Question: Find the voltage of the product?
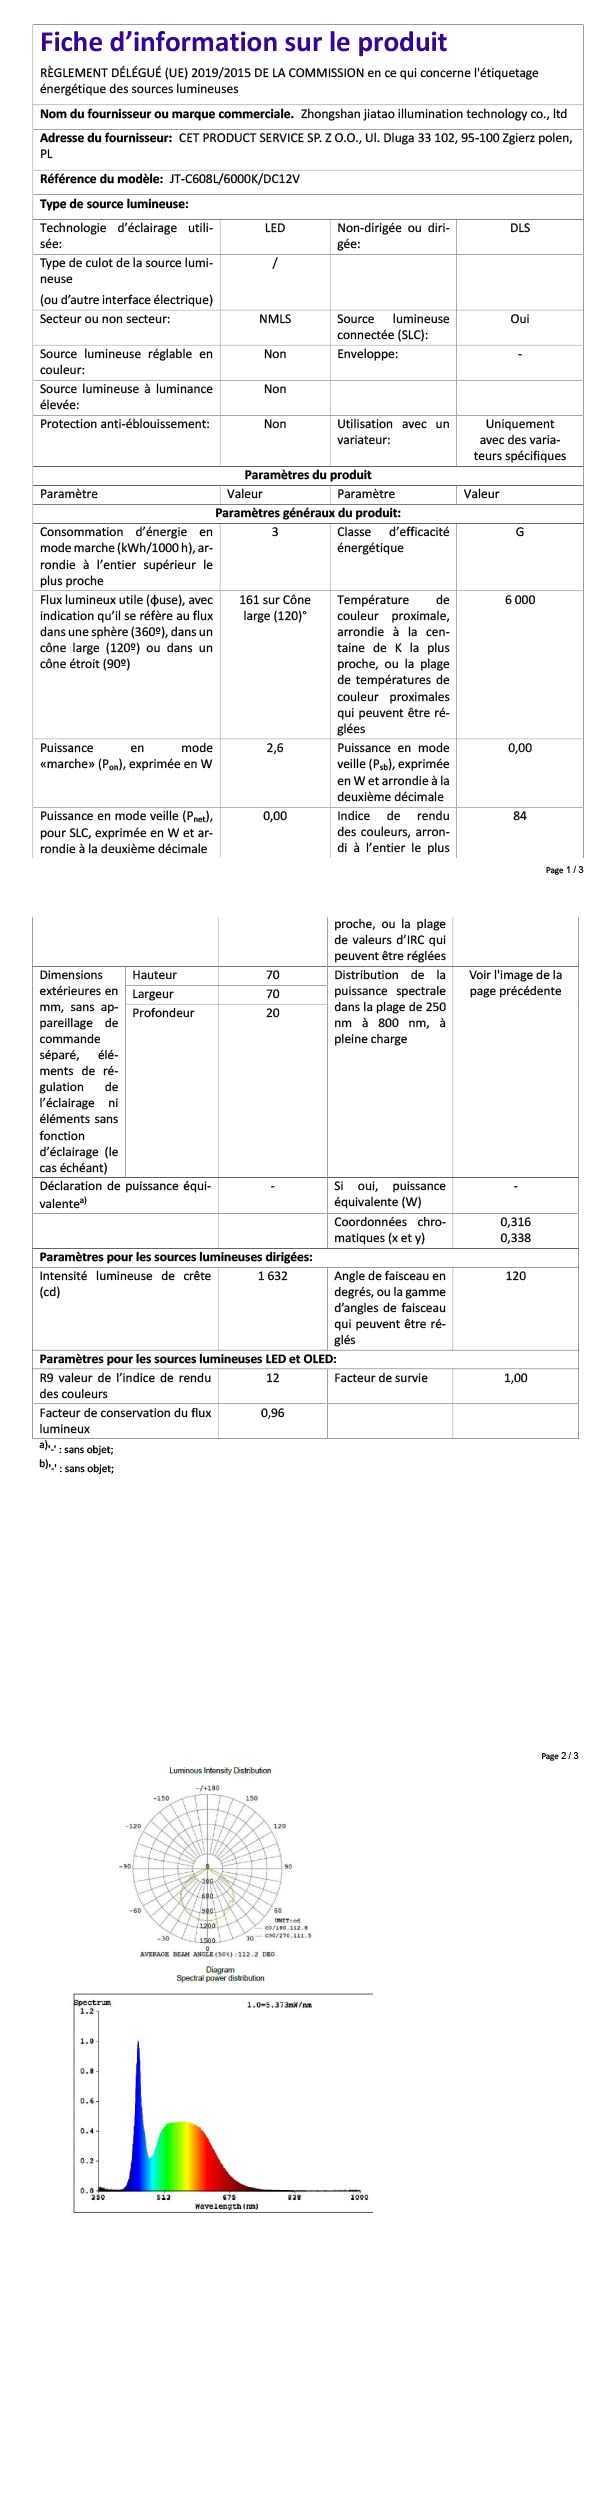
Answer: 12.0 volt